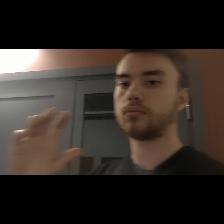
Label: Human